Orobas

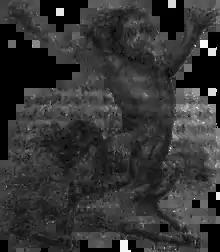
A nineteenth century woodcut image of Orobas from Collin de Plancy's 1863 "Dictionnaire Infernal"

In demonology, Orobas is a powerful Great Prince of Hell, having twenty legions of demons under his control.